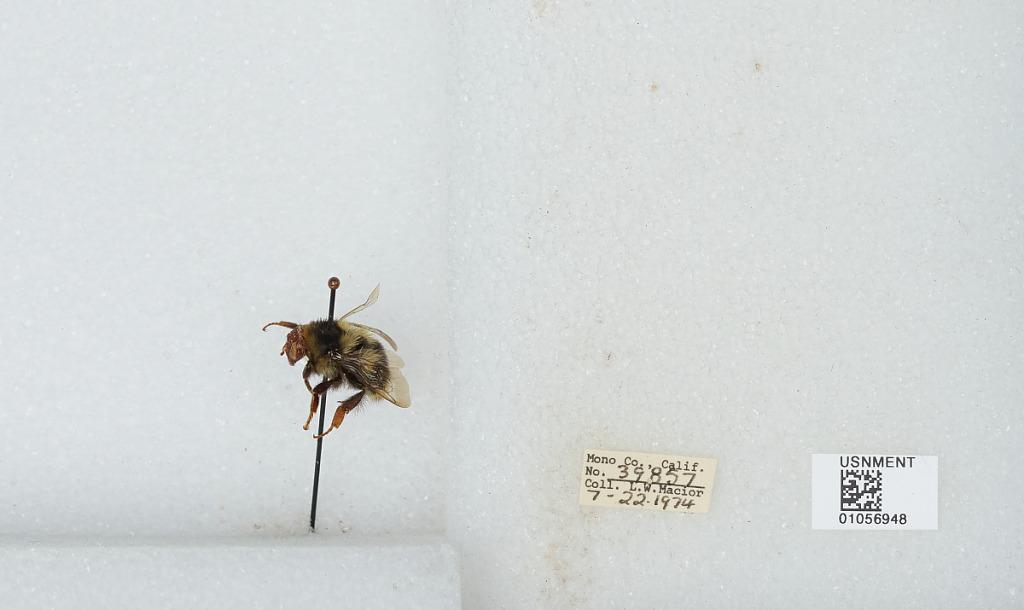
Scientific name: Bombus bifarius nearcticus
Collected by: L. Macior
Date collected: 1974-7-22
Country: United States
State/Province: California
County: Mono
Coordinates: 37.92, -118.87